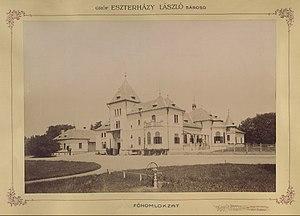
Sárosd est un village et une commune du comitat de Fejér en Hongrie.